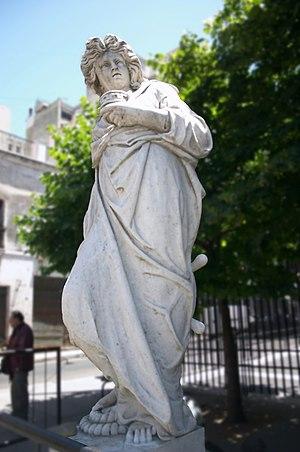
La pyramide de Mai se dresse au centre de la place de Mai à Buenos Aires et est le premier monument patriotique ― c'est-à-dire commémorant l’indépendance ― dont se dota la capitale argentine. Son histoire débute en mars 1811, lorsque la Grande Junte décida de faire construire un monument sur le côté ouest de la place, pour célébrer le premier anniversaire de la révolution de Mai de 1810, événement qui enclencha le processus d’indépendance.